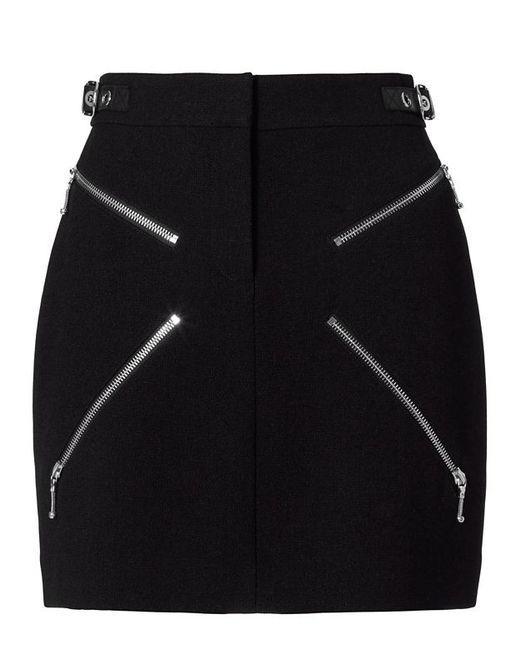
Schwarzer beschichteter Denim-Minirock mit Reißverschluss